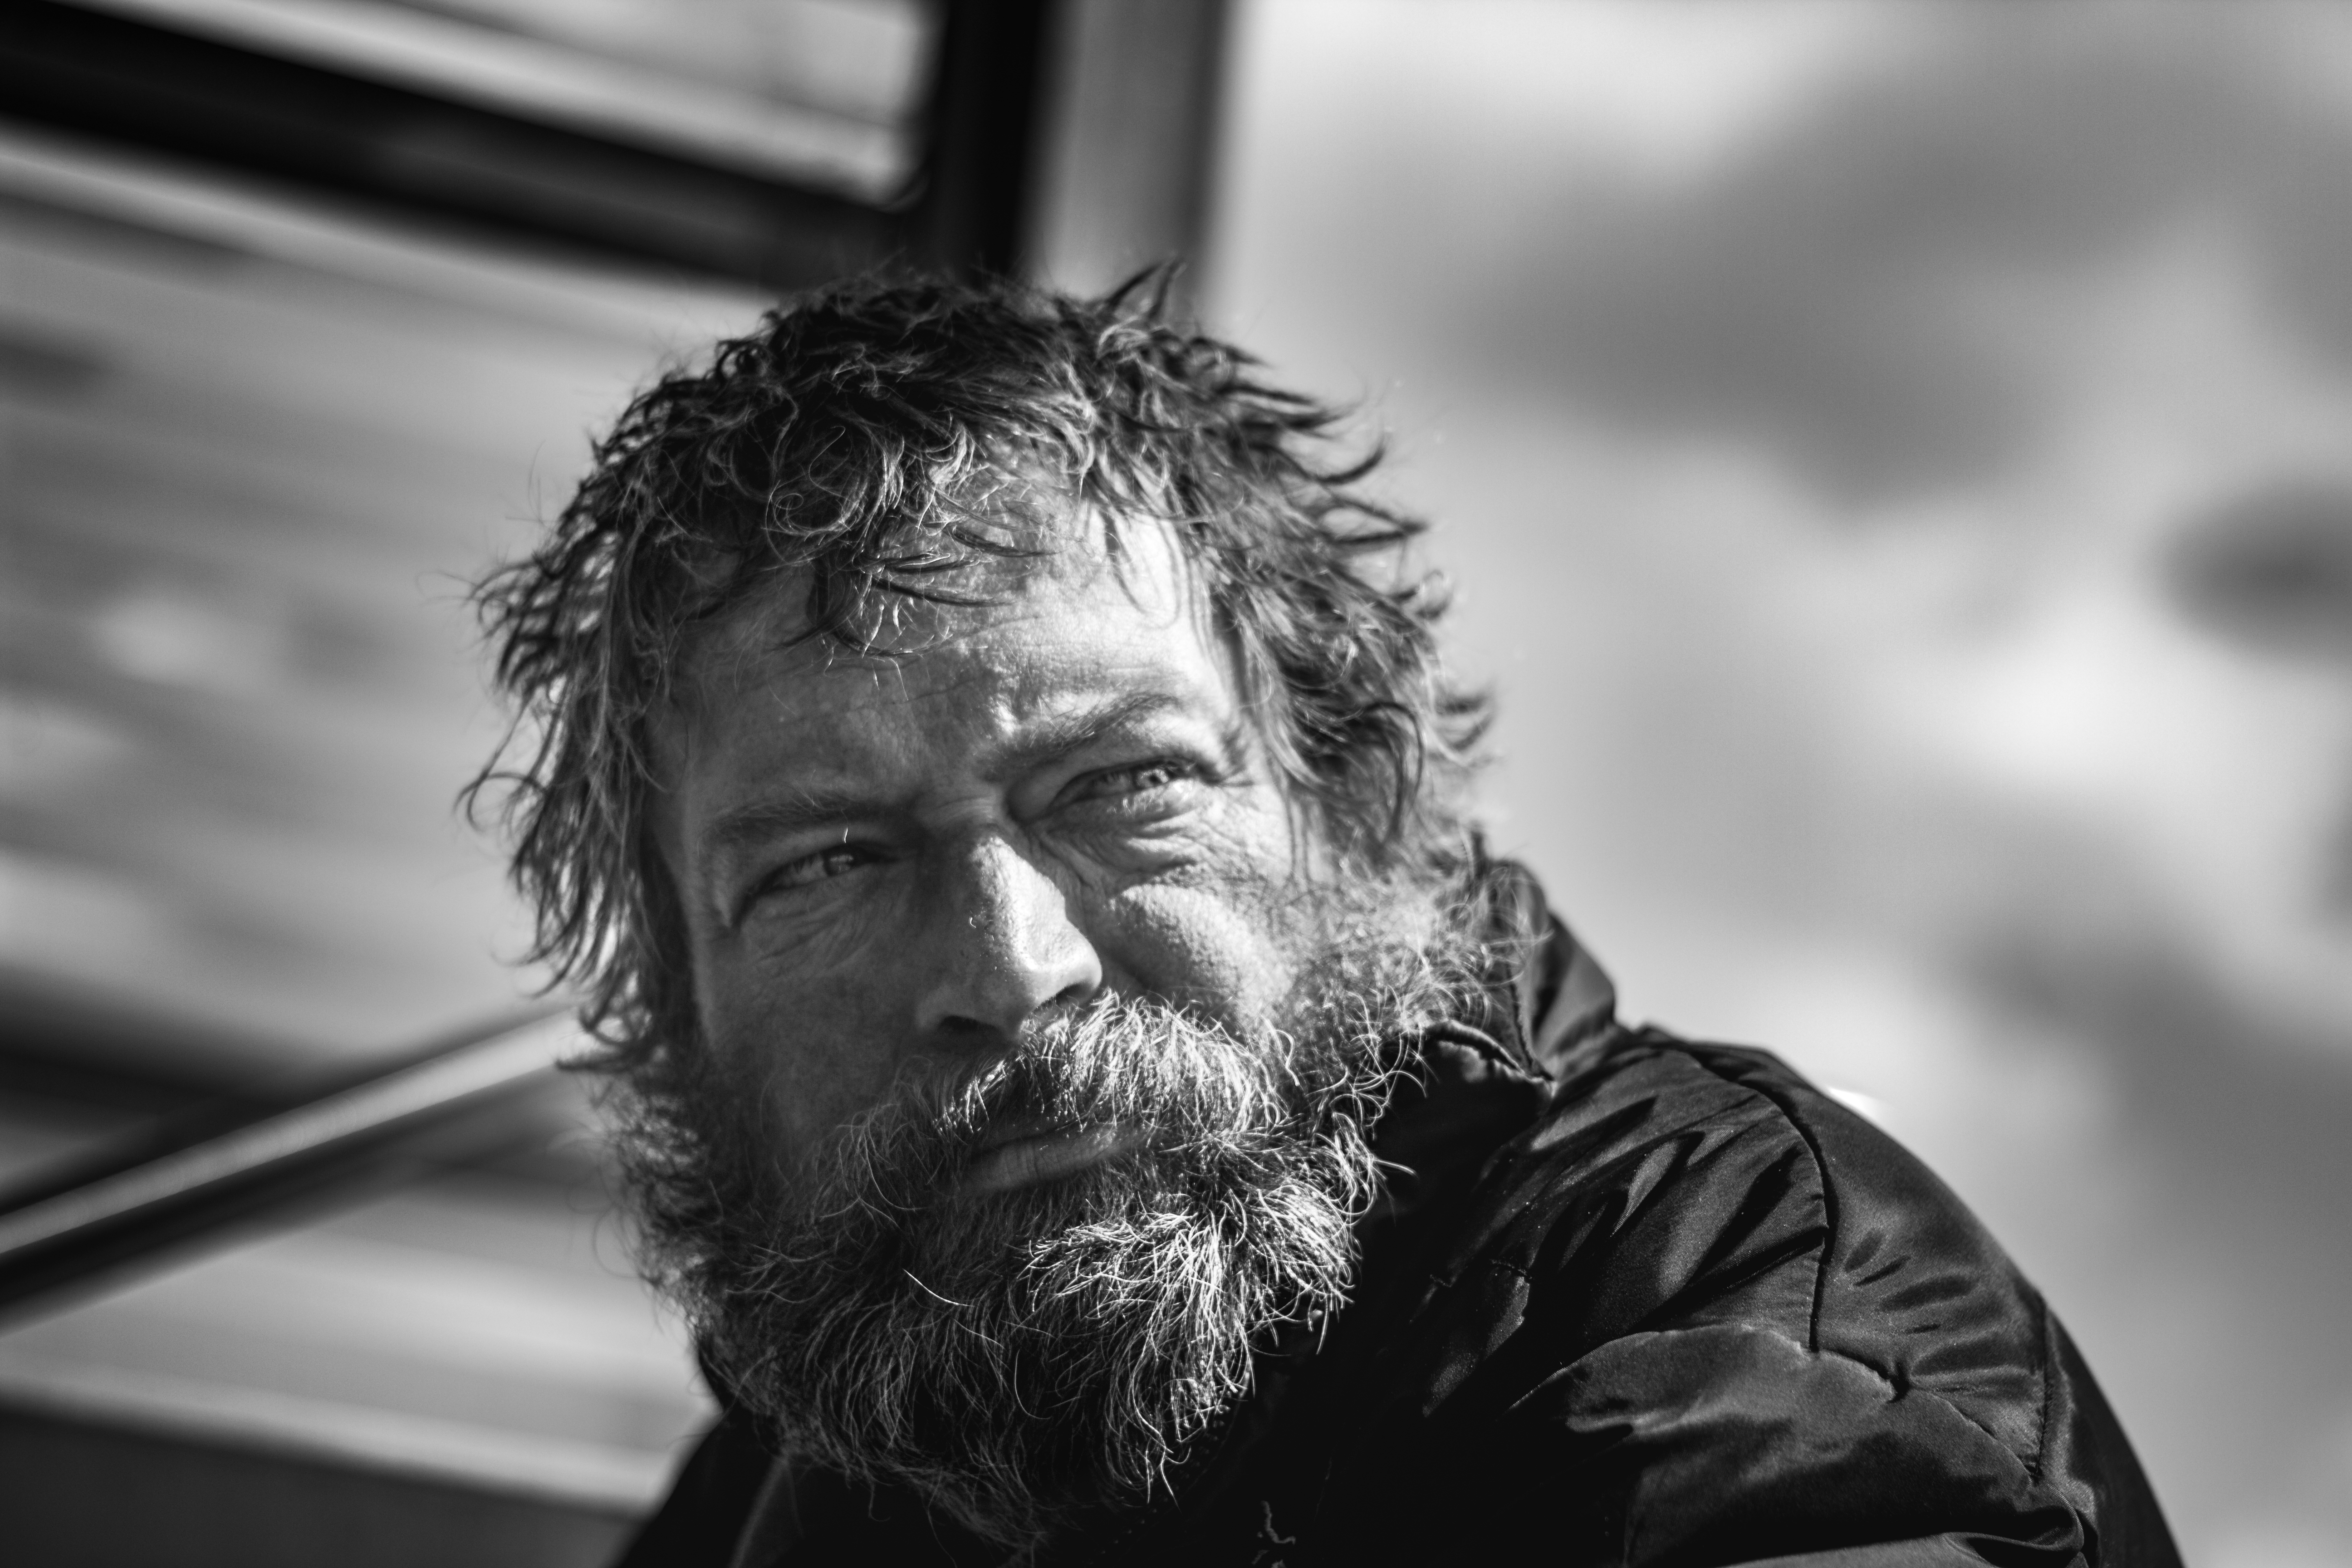
man, person, black and white, people, hair, white, street, photography, portrait, canon, black, monochrome, beard, blackandwhite, art, surreal, faces, portrt, personen, schrfentiefe, monochrome photography, facial hair